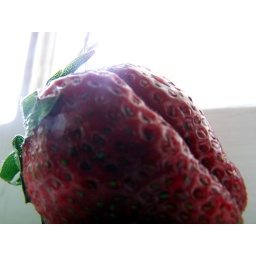
strawberry in kitchen window